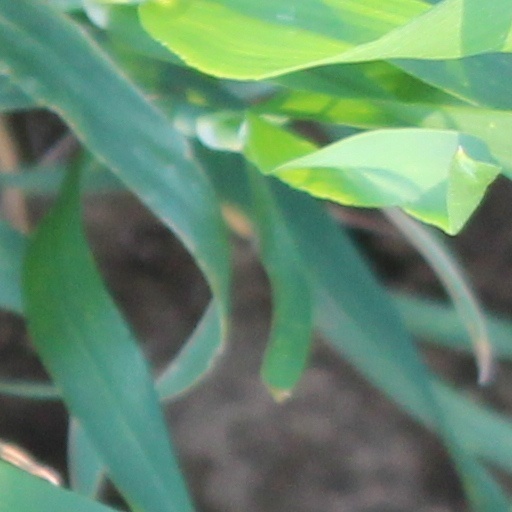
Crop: wheat